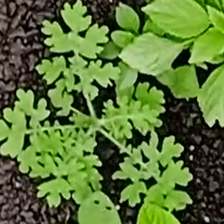
Weed species: Gajar_gavat_(Parthenium hysterophorus)